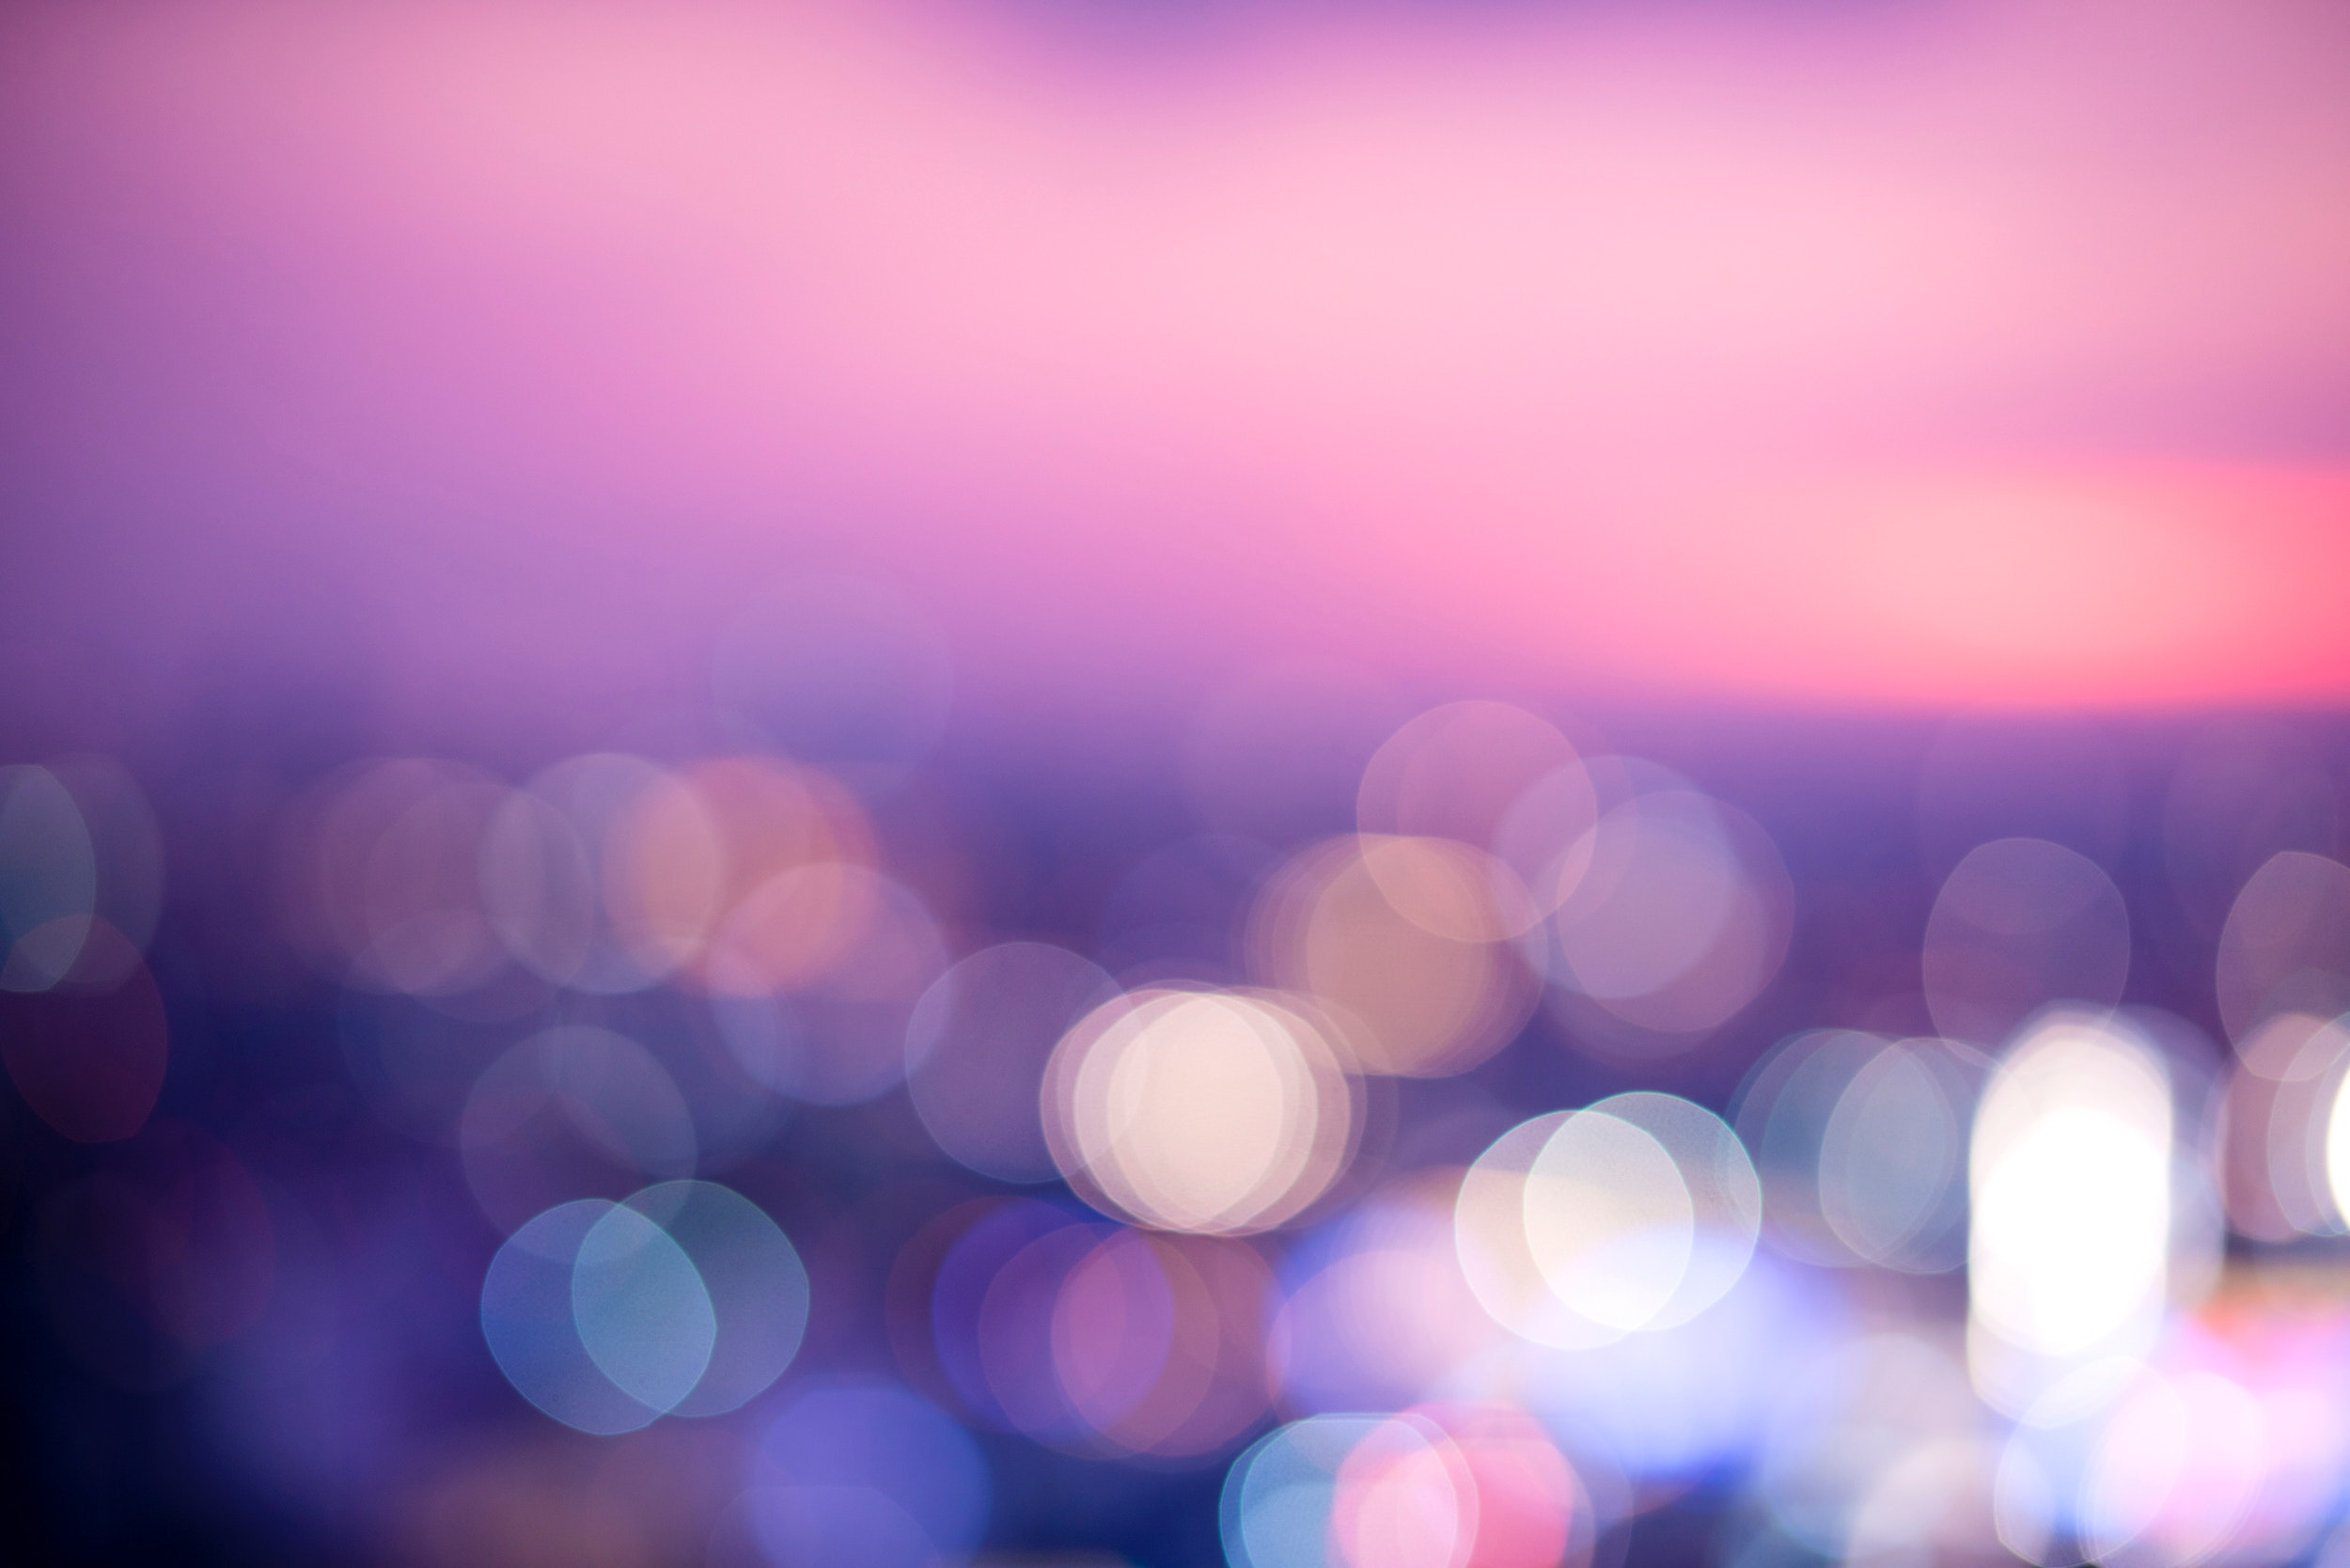
sky, blue, purple, violet, light, pink, lighting, cloud, Colorfulness, magenta, night, circle, photography, evening, lens flare, macro photography